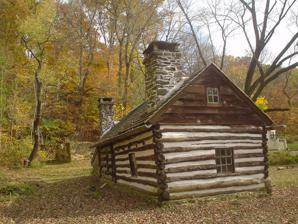
Building: Lower Swedish Cabin
Country: United States of America
Year built: 1700
Historic house in Pennsylvania, United States United States historic place Lower Swedish Cabin U.S. National Register of Historic Places Pennsylvania state historical marker Lower Swedish Cabin, November 2009 Show map of Pennsylvania Show map of the United States Location Drexel Hill , Upper Darby Township, Pennsylvania Coordinates 39°56′17.78″N 75°18′04.75″W / 39.9382722°N 75.3013194°W / 39.9382722; -75.3013194 Area 1.7 acres (0.69 ha) Built 1640–1650 Architectural style Swedish Plan NRHP reference No. 80003484 Significant dates Added to NRHP June 9, 1980 Designated PHMC October 21, 1989 The Lower Swedish Cabin is a historic Swedish-style log cabin which is located on Creek Road in the Drexel Hill section of Upper Darby , Pennsylvania, along Darby Creek . The cabin may be one of the oldest log cabins in the United States and is one of the last cabins built by the Swedish settlers that remains intact. History The house was likely built sometime between 1640 and 1650 by Swedish/Finnish immigrants who were part of the New Sweden colony. During the early 1900s, film pioneer Siegmund Lubin filmed several movies at the site. Despite this being disputed, several local residents have evidence of being used as extras. The filming became such a distraction to the workers of the nearby mill, that the owner filed for an injunction to prevent Lubin filming during work hours. The house served as a private residence until 1937, when it was recorded by the Historic American Buildings Survey . In 1941, the cabin became the property of the township of Upper Darby . Afterwards, it was offered to local Girl Scouts who used it as a campsite for several years. Then, a series of Township-appointed tenants lived there until 1964. A partial attempt to fix-up the house was done for the Bicentennial in 1976. The building was added to the National Register of Historic Places in 1982. A full historical restoration and archeological excavation were completed in 1989. The site is now cared for by the Friends of the Swedish Cabin. It may be visited from April through October, on Sundays from 1 - 4 pm. Admission is free. Donations are accepted. In 1937 See also List of the oldest buildings in Pennsylvania National Register of Historic Places listings in Delaware County, Pennsylvania References